Ernest Bevin

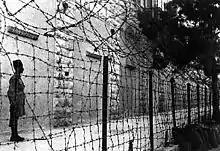
The security zone in Jerusalem was dubbed "Bevingrad" during Bevin's term in the Foreign Office.

Diplomats were then recruited from public schools, and it was said of Bevin that it was hard to imagine him filling any other job in the Foreign Office except perhaps that of an old and truculent lift attendant. In praise of Bevin, his Permanent Secretary at the Foreign Office, Alexander Cadogan, wrote, "He knows a great deal, is prepared to read any amount, seems to take in what he does read, and is capable of making up his own mind and sticking up for his (and our) point of view against anyone". An alternative view is offered by Charmley, who writes that Bevin read and wrote with some difficulty and that examination of Foreign Office documents shows little sign of the frequent annotations made by Anthony Eden. That suggests that Bevin preferred to reach most of his decisions after oral discussion with his advisers.